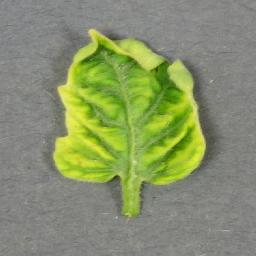
Label: Tomato___Tomato_Yellow_Leaf_Curl_Virus